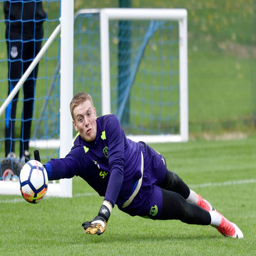
football player in action during the training session .